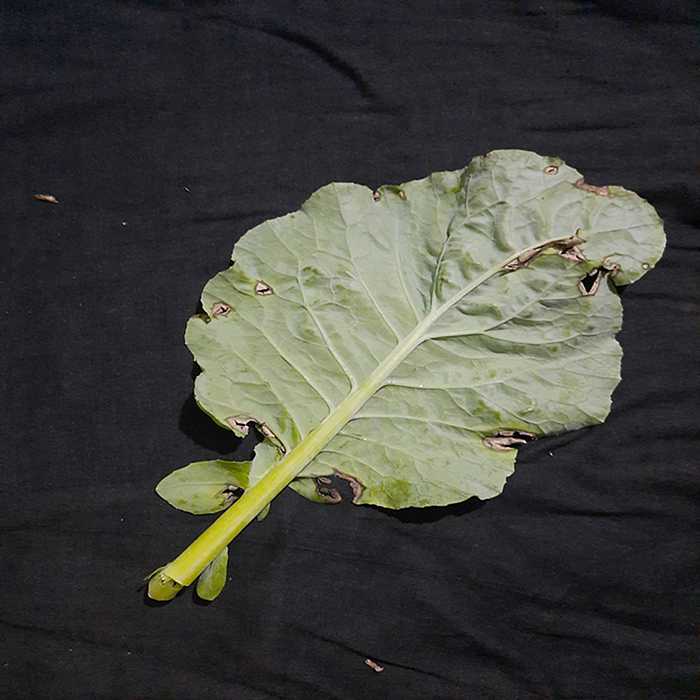
Plant: Cauliflower
Label: Downy mildew